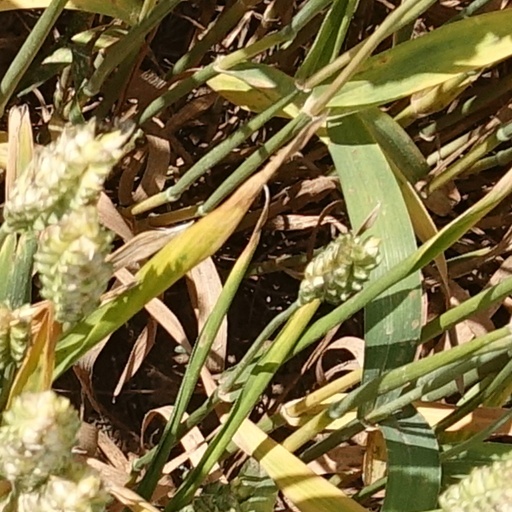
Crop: wheat